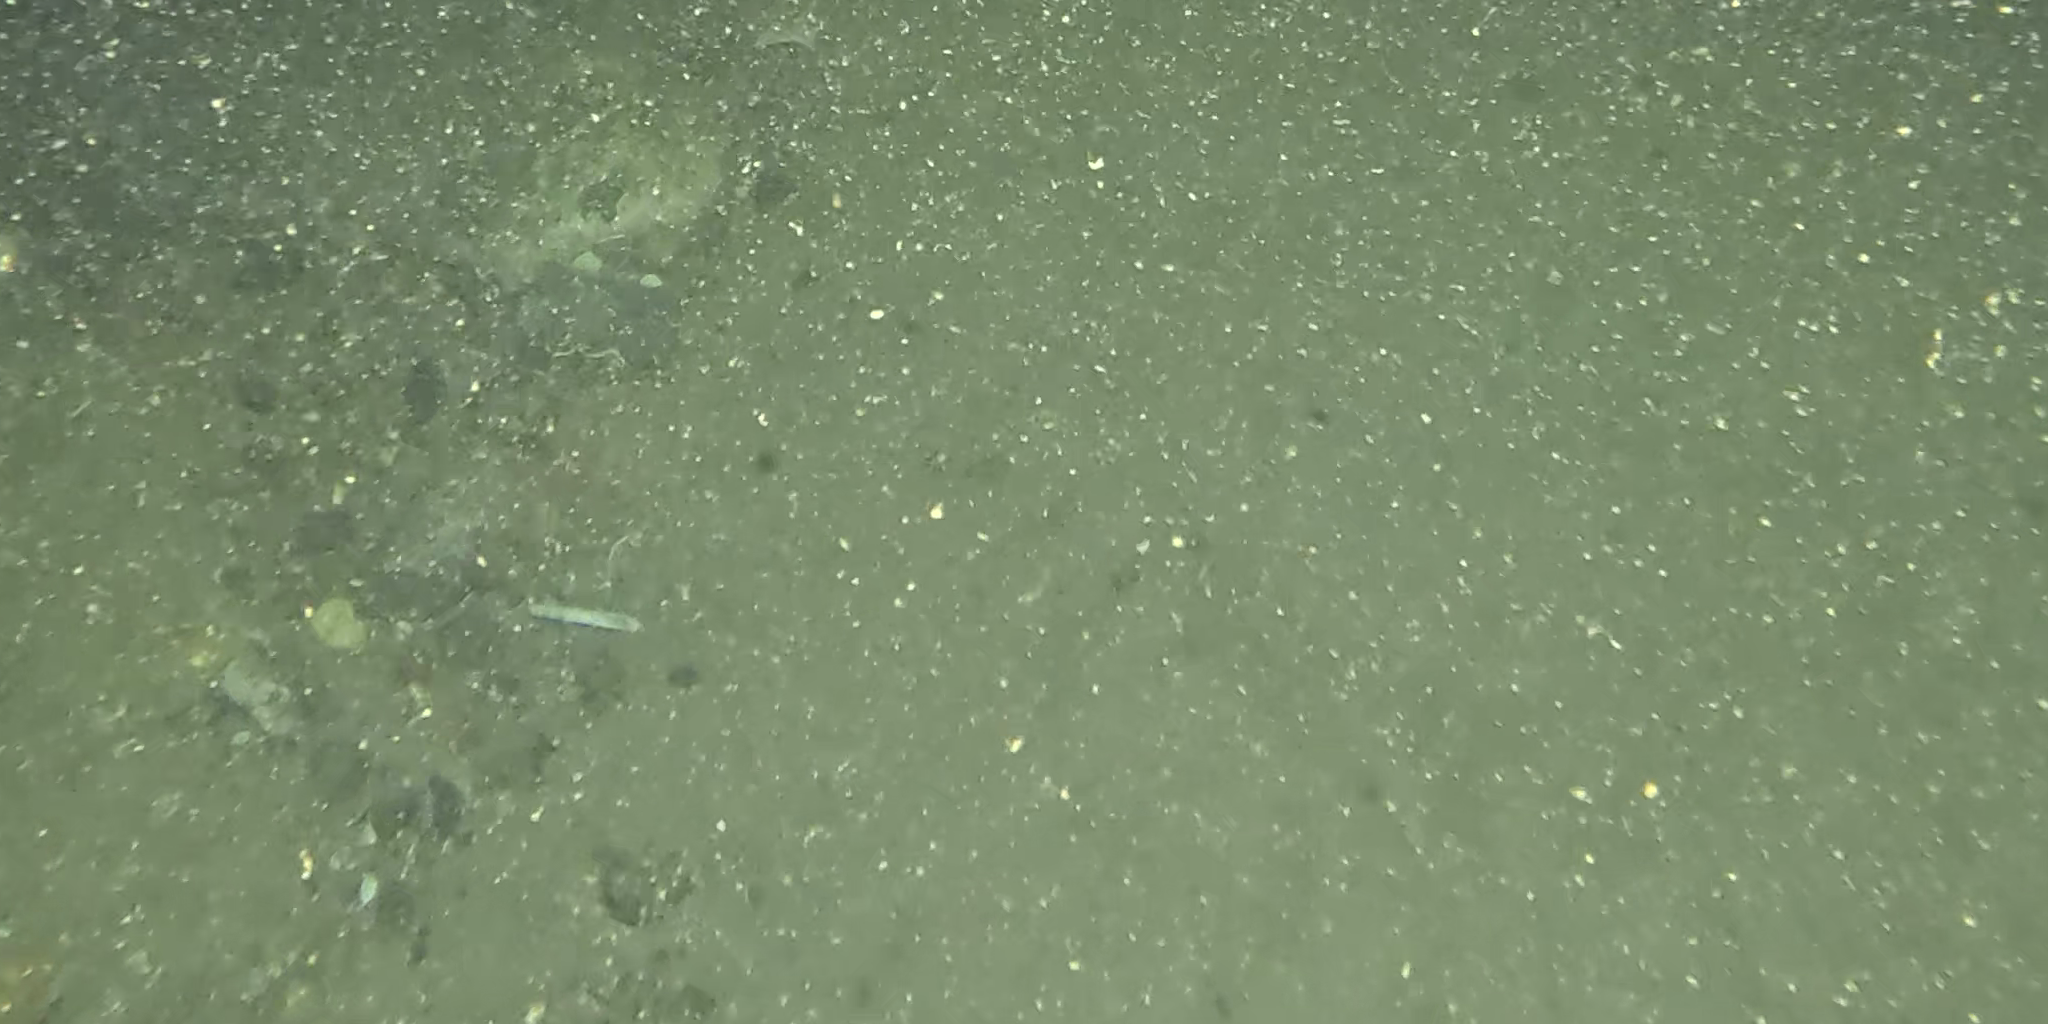
Seabed habitat: stone